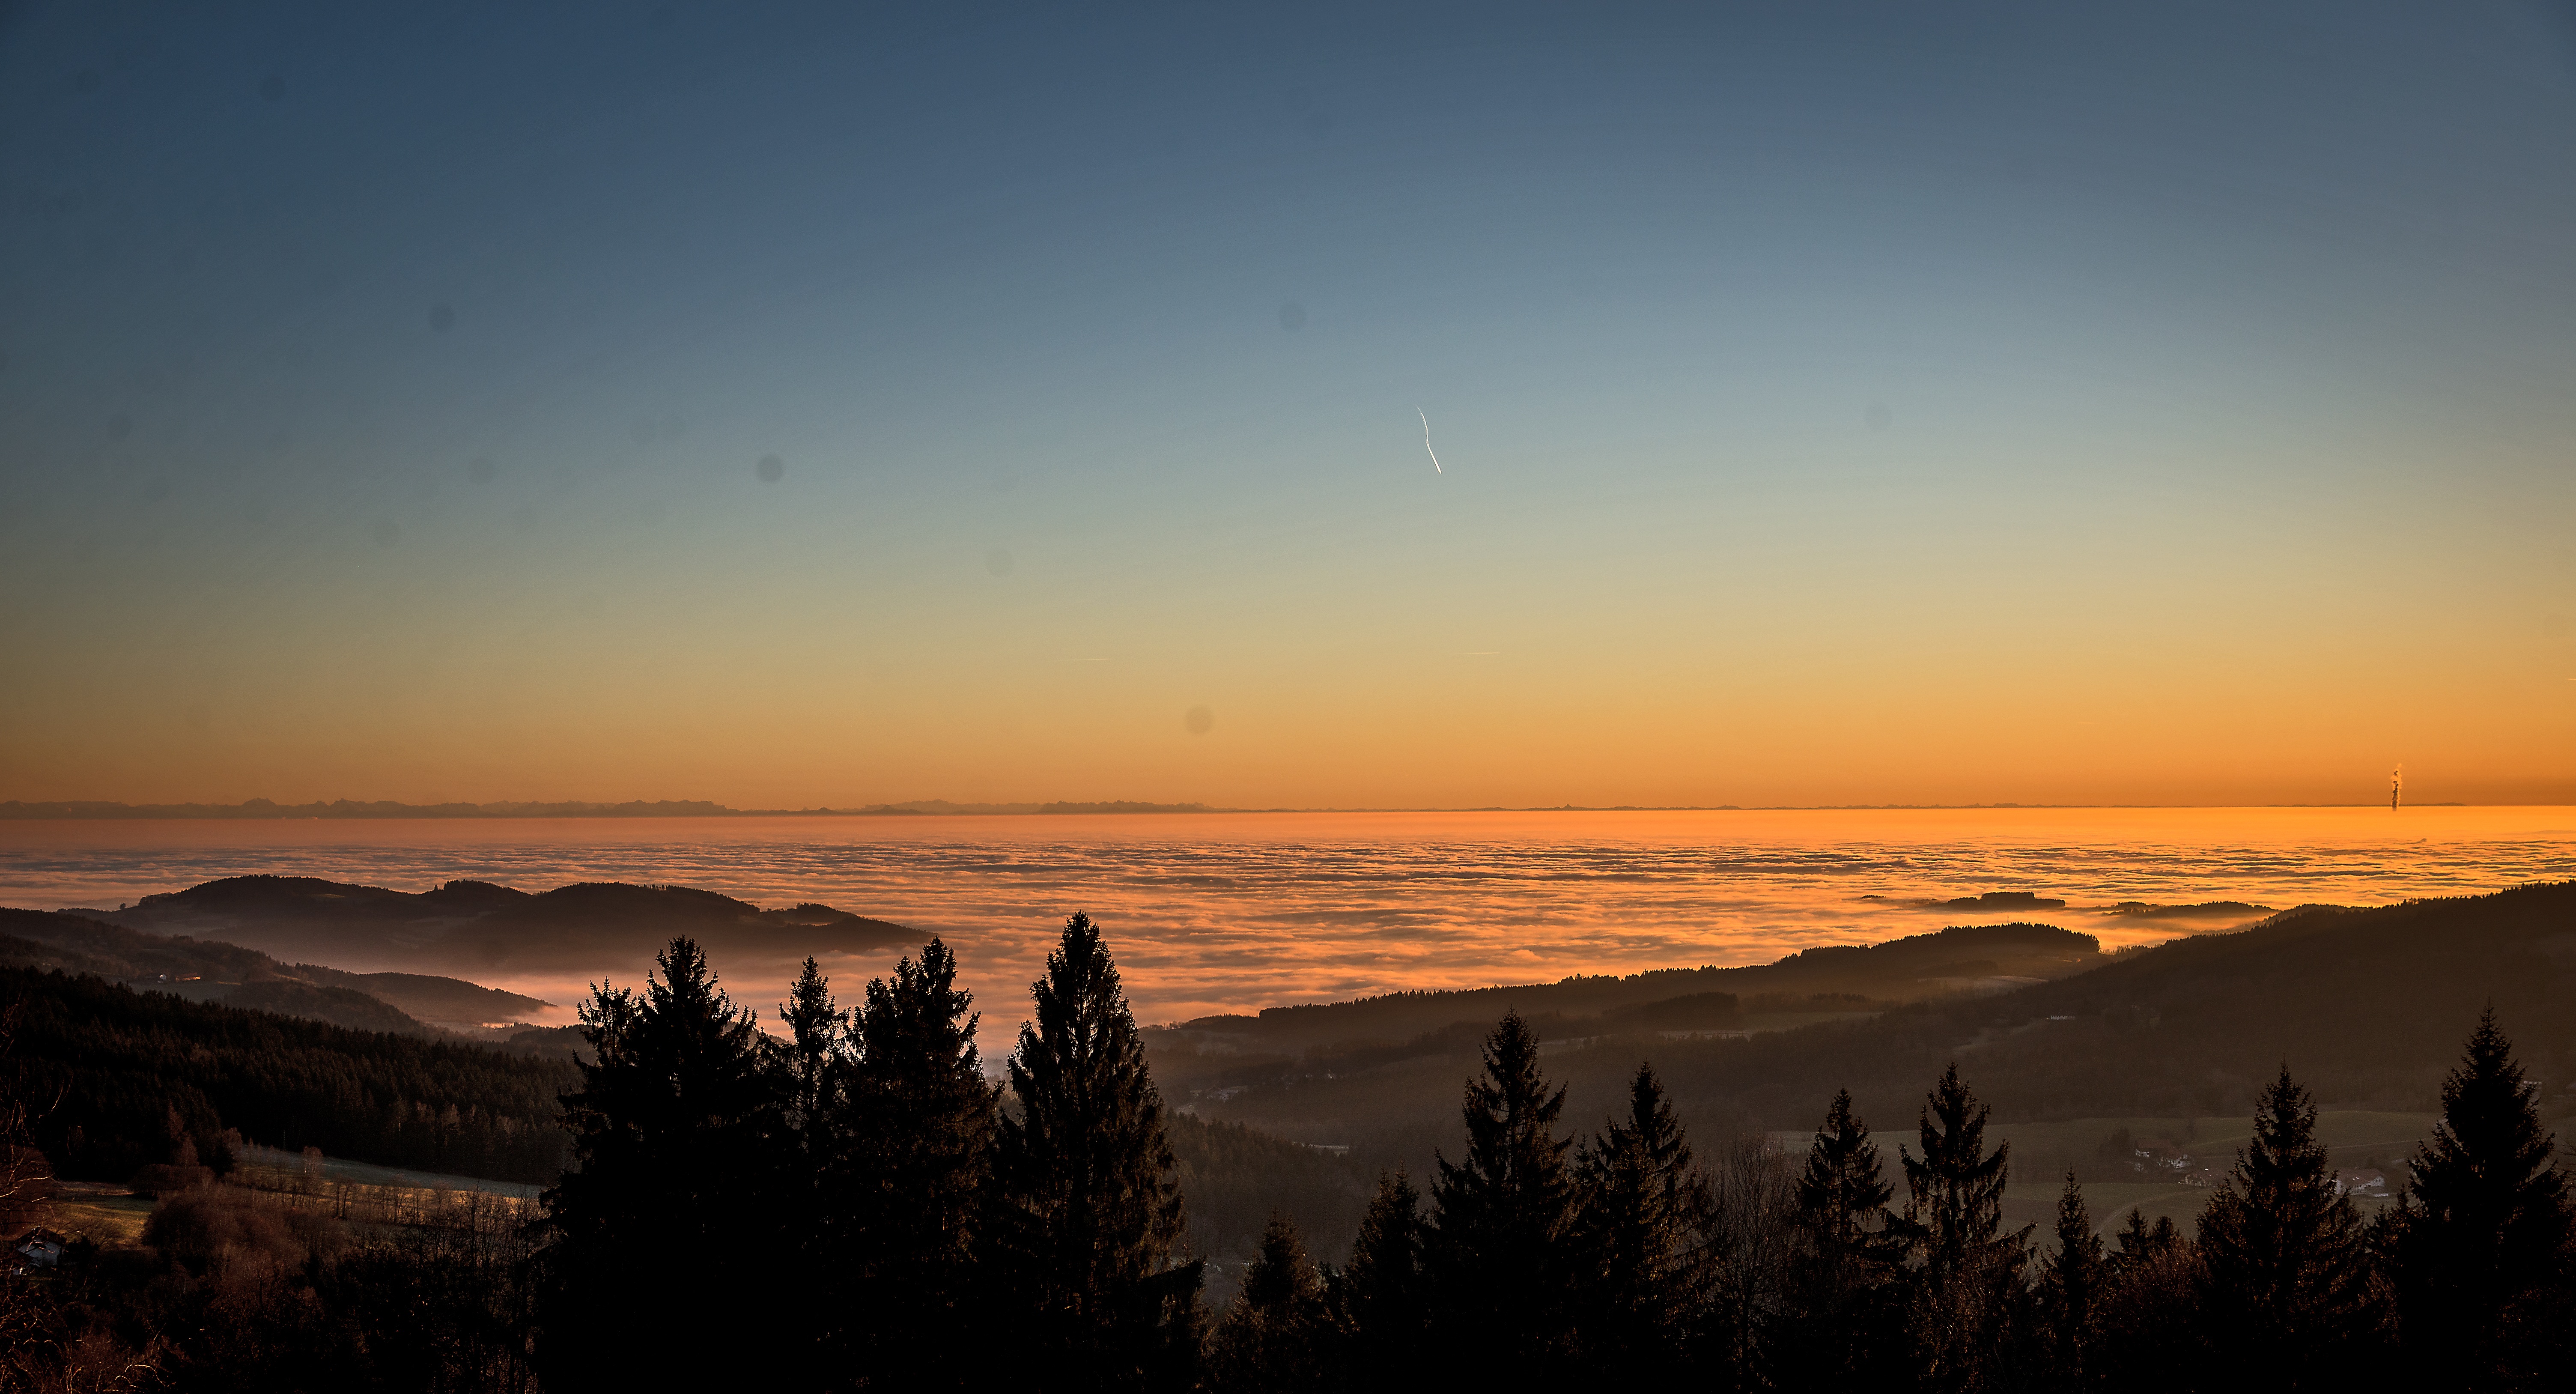
sea, horizon, mountain, cloud, sky, sun, fog, sunrise, sunset, sunlight, morning, hill, dawn, dusk, evening, mood, afterglow, atmospheric phenomenon